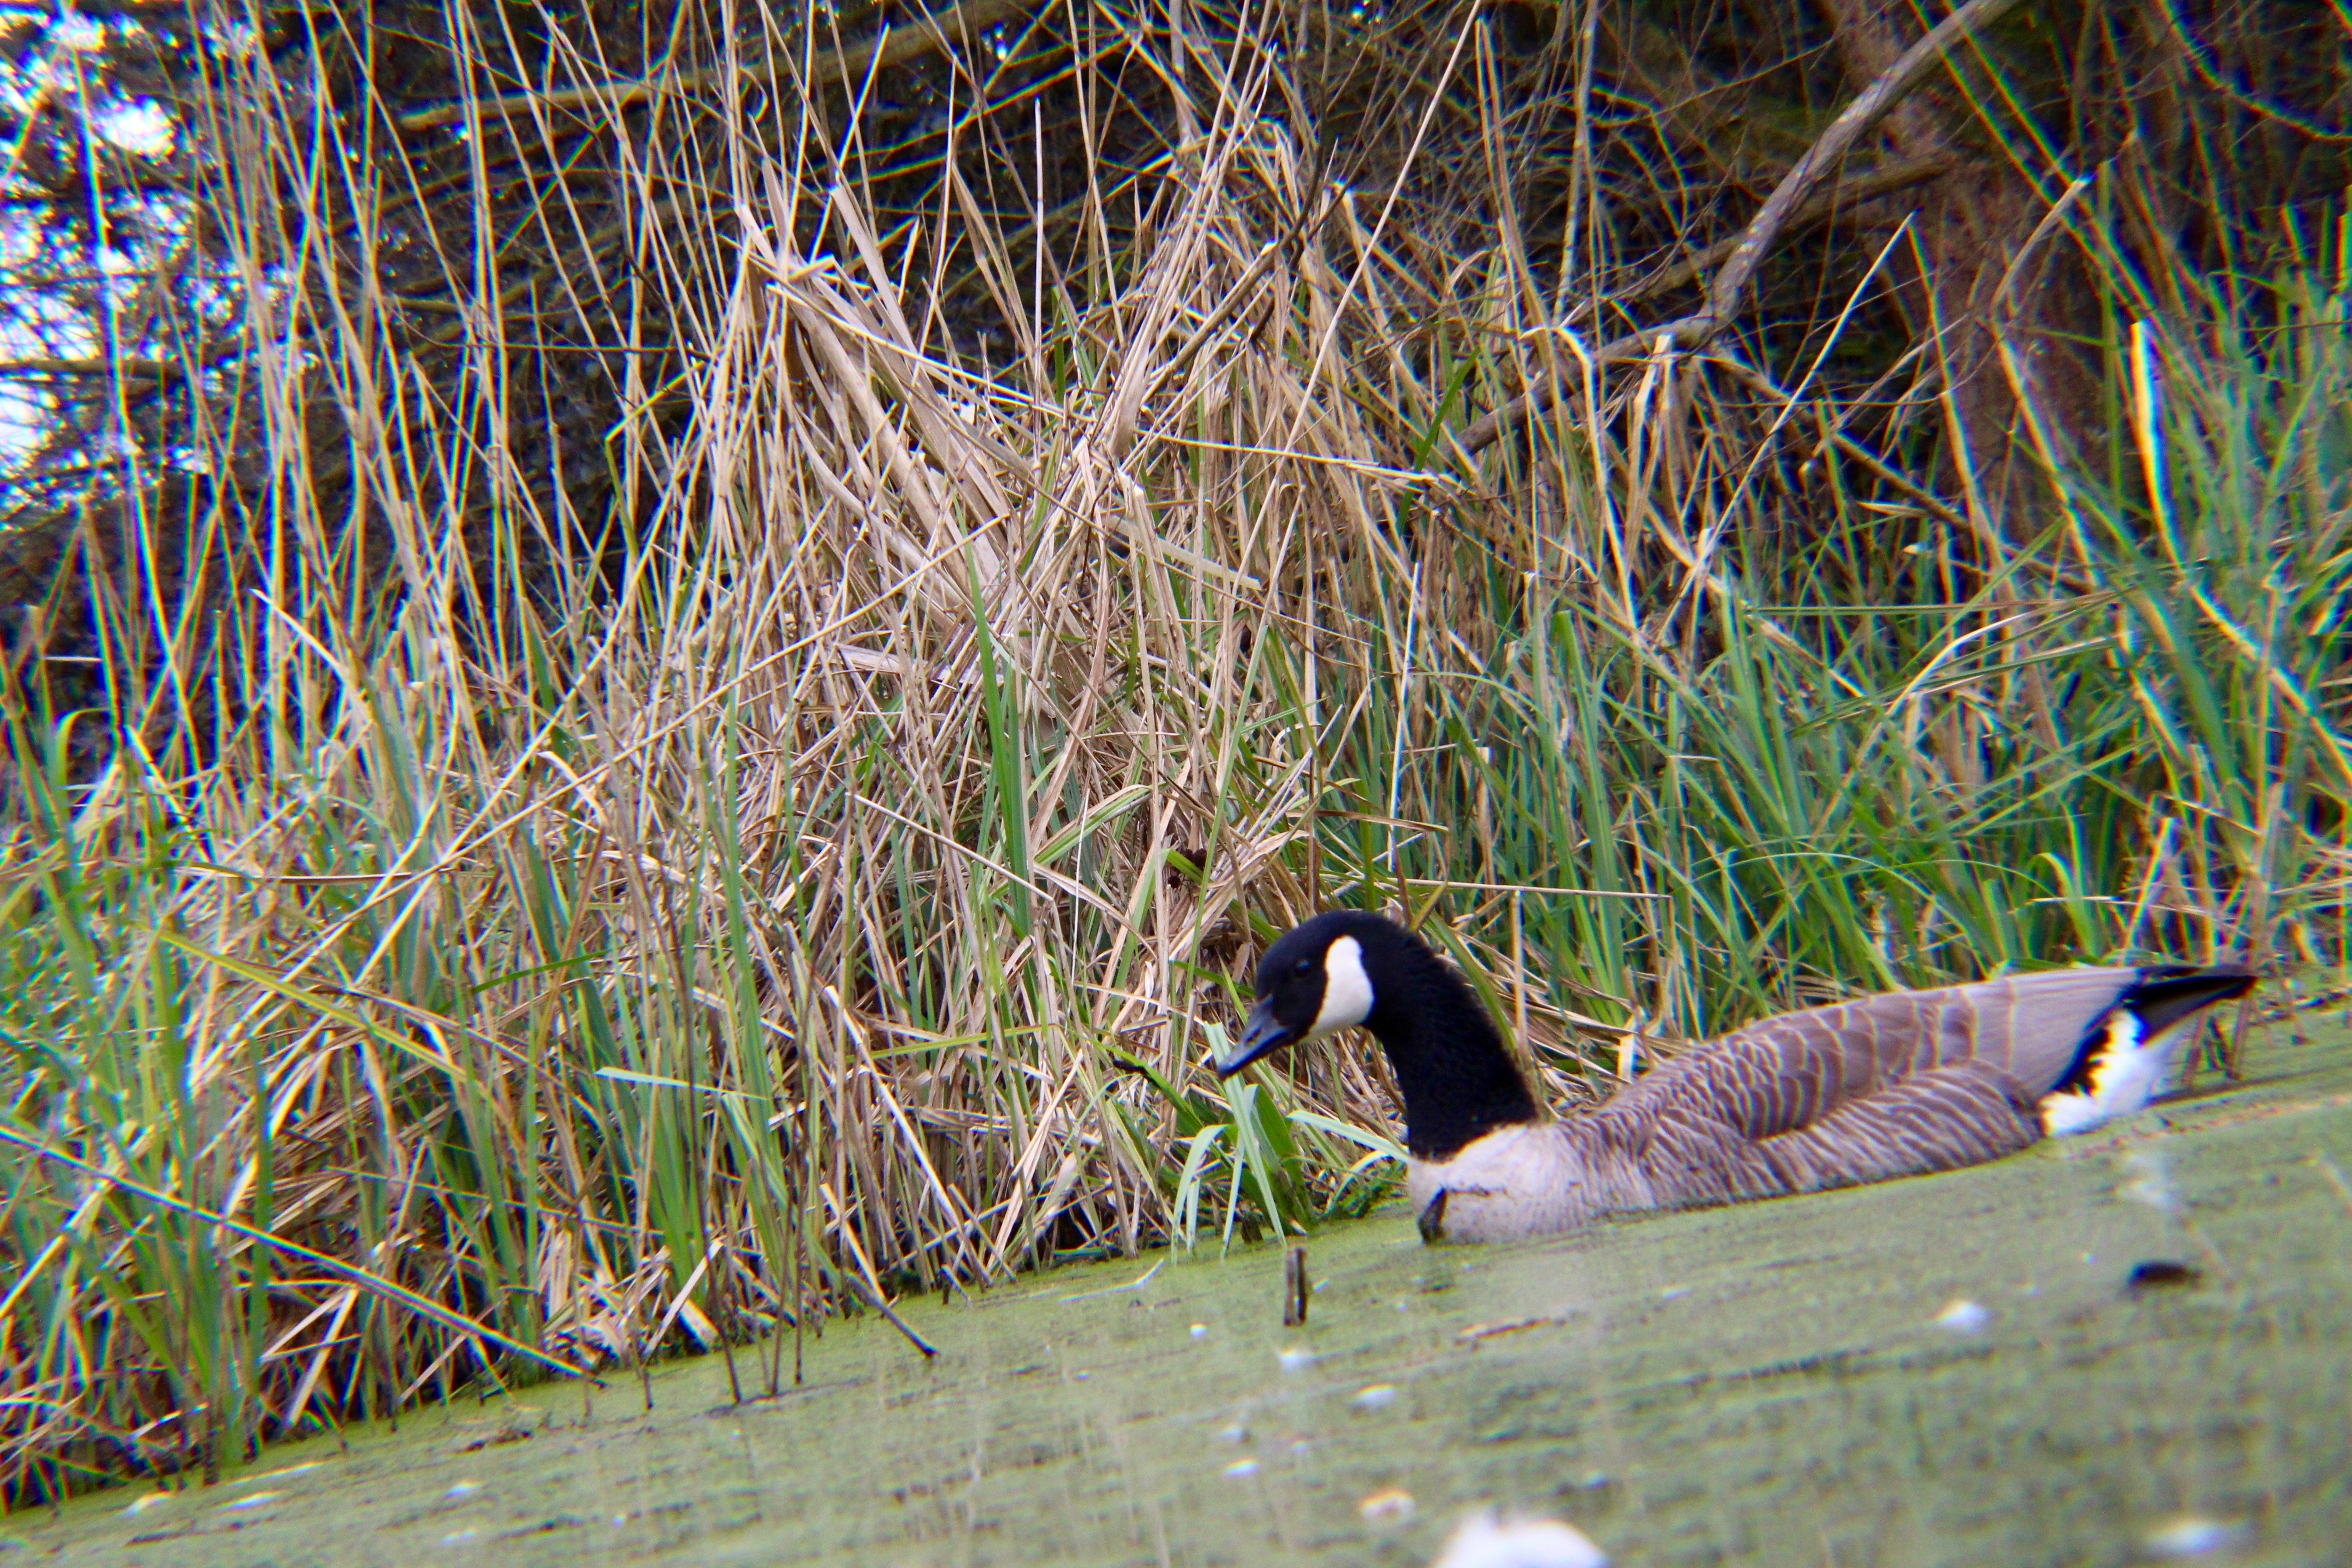
nature, grass, bird, wildlife, fauna, duck, goose, wetland, vertebrate, waterfowl, water bird, mallard, grass family, ducks geese and swans